Neele Eckhardt

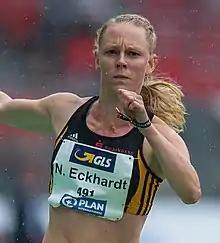
Neele Eckhardt in 2018

Neele Eckhardt-Noack (born 2 July 1992) is a German triple jumper. She competed in the women's triple jump at the 2017 World Championships in Athletics.